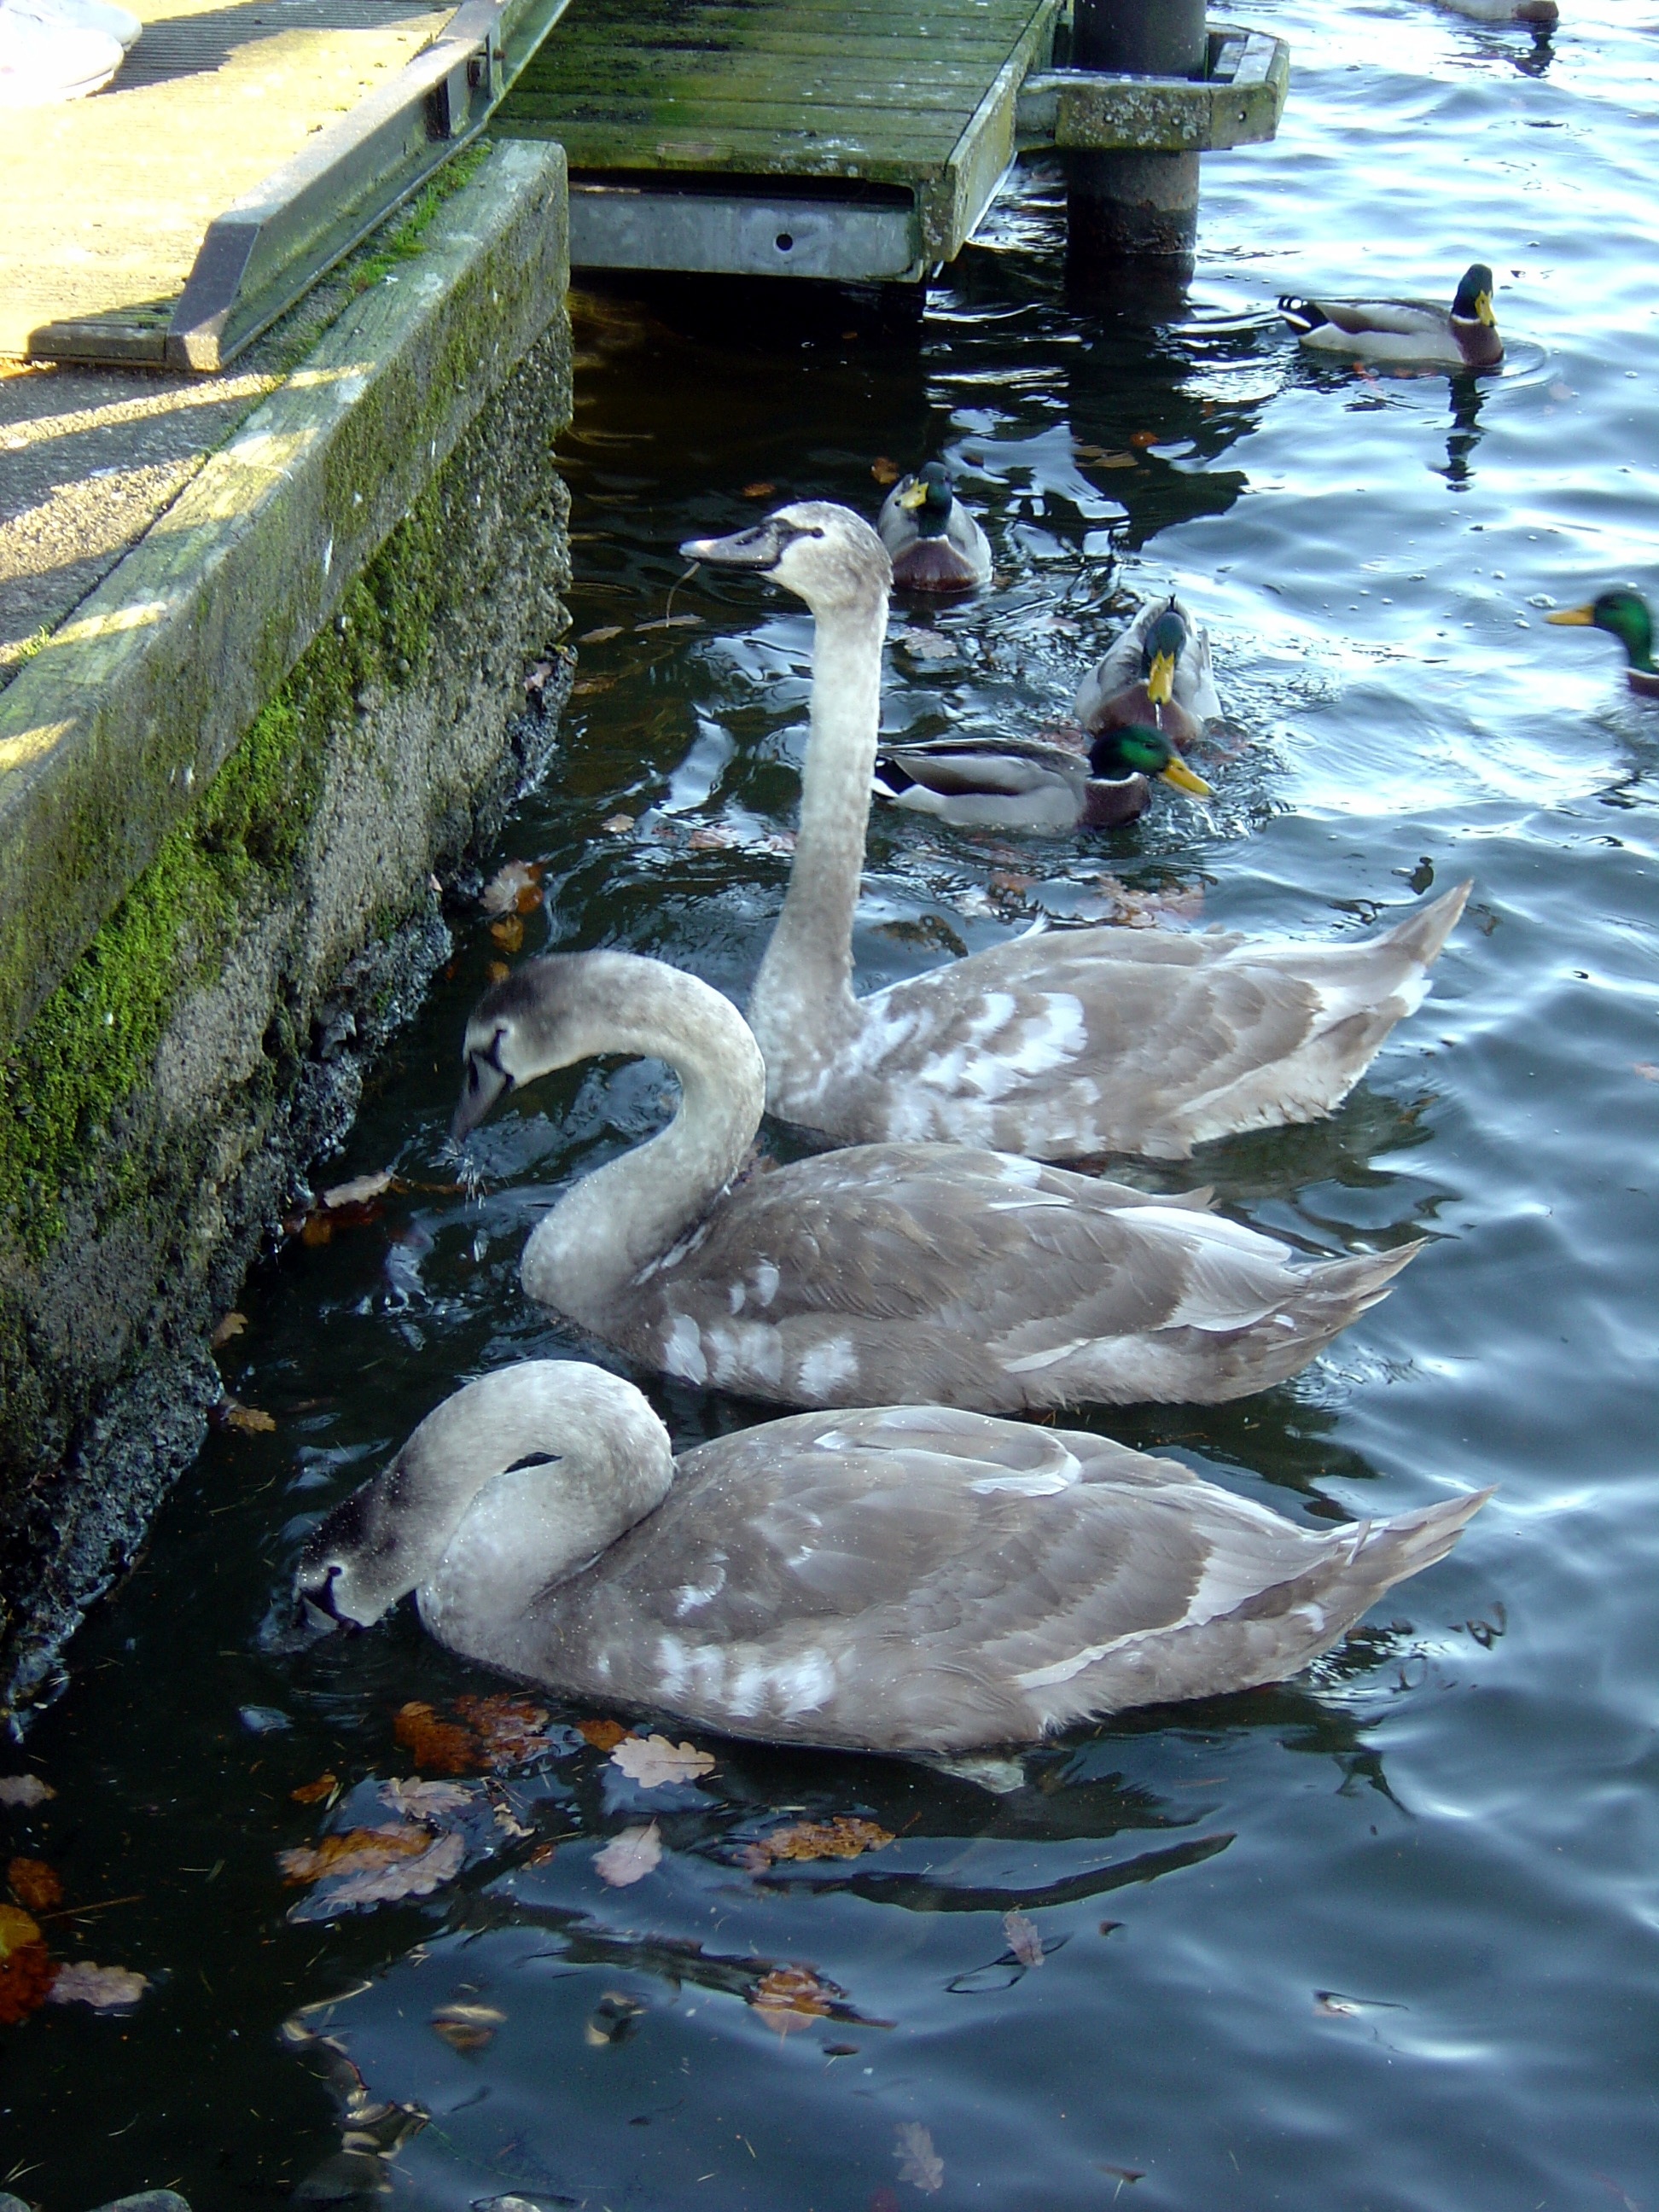
water, nature, outdoor, bird, pond, wildlife, wild, young, reflection, natural, fauna, swan, cygnus, protection, cygnet, waterfowl, water bird, ducks geese and swans